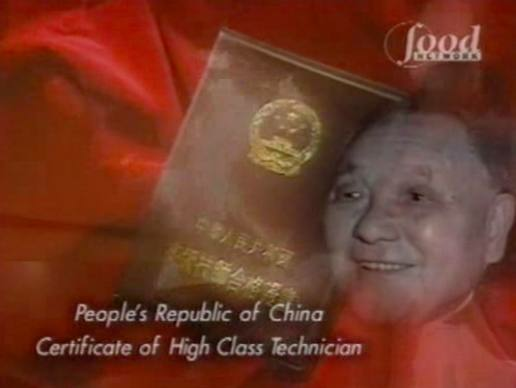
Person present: No